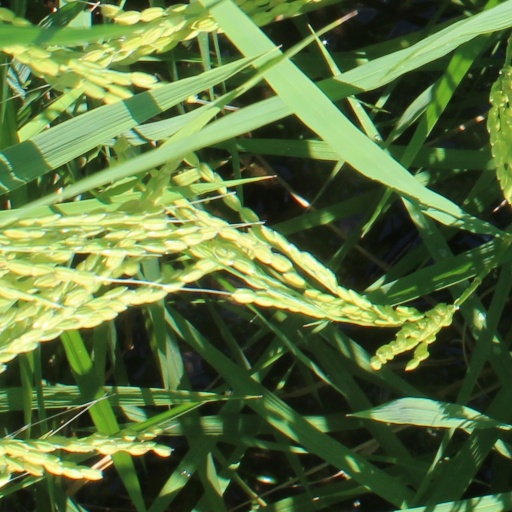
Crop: rice